M606 motorway

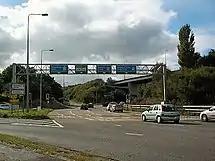
Chain Bar roundabout.

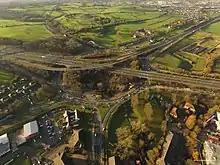
Chain Bar Roundabout from above.

The southerly junction with the M62 is known as the Chain Bar Interchange and features free-flowing sliproads from the Manchester direction M62 traffic to Bradford, but not the Leeds direction, which has to use the complex traffic-light controlled roundabout.